Midnight Zoo

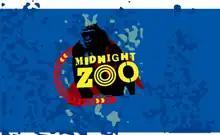
Midnight Zoo logo

Midnight Zoo was an Australian late-night interactive game show broadcast in parts of Australia on the Seven Network. "Midnight Zoo" debuted on 31 July 2006 and was broadcast from Sydney. It was shown live throughout Victoria and in the capital cities of Sydney and Brisbane, and ran from 12:30 am to 2:00 am Weekday mornings. The final airing of the show was on 21 October 2006. The show was hosted by Steven O'Donnell, Angie Richards, and Charlotte Connell.